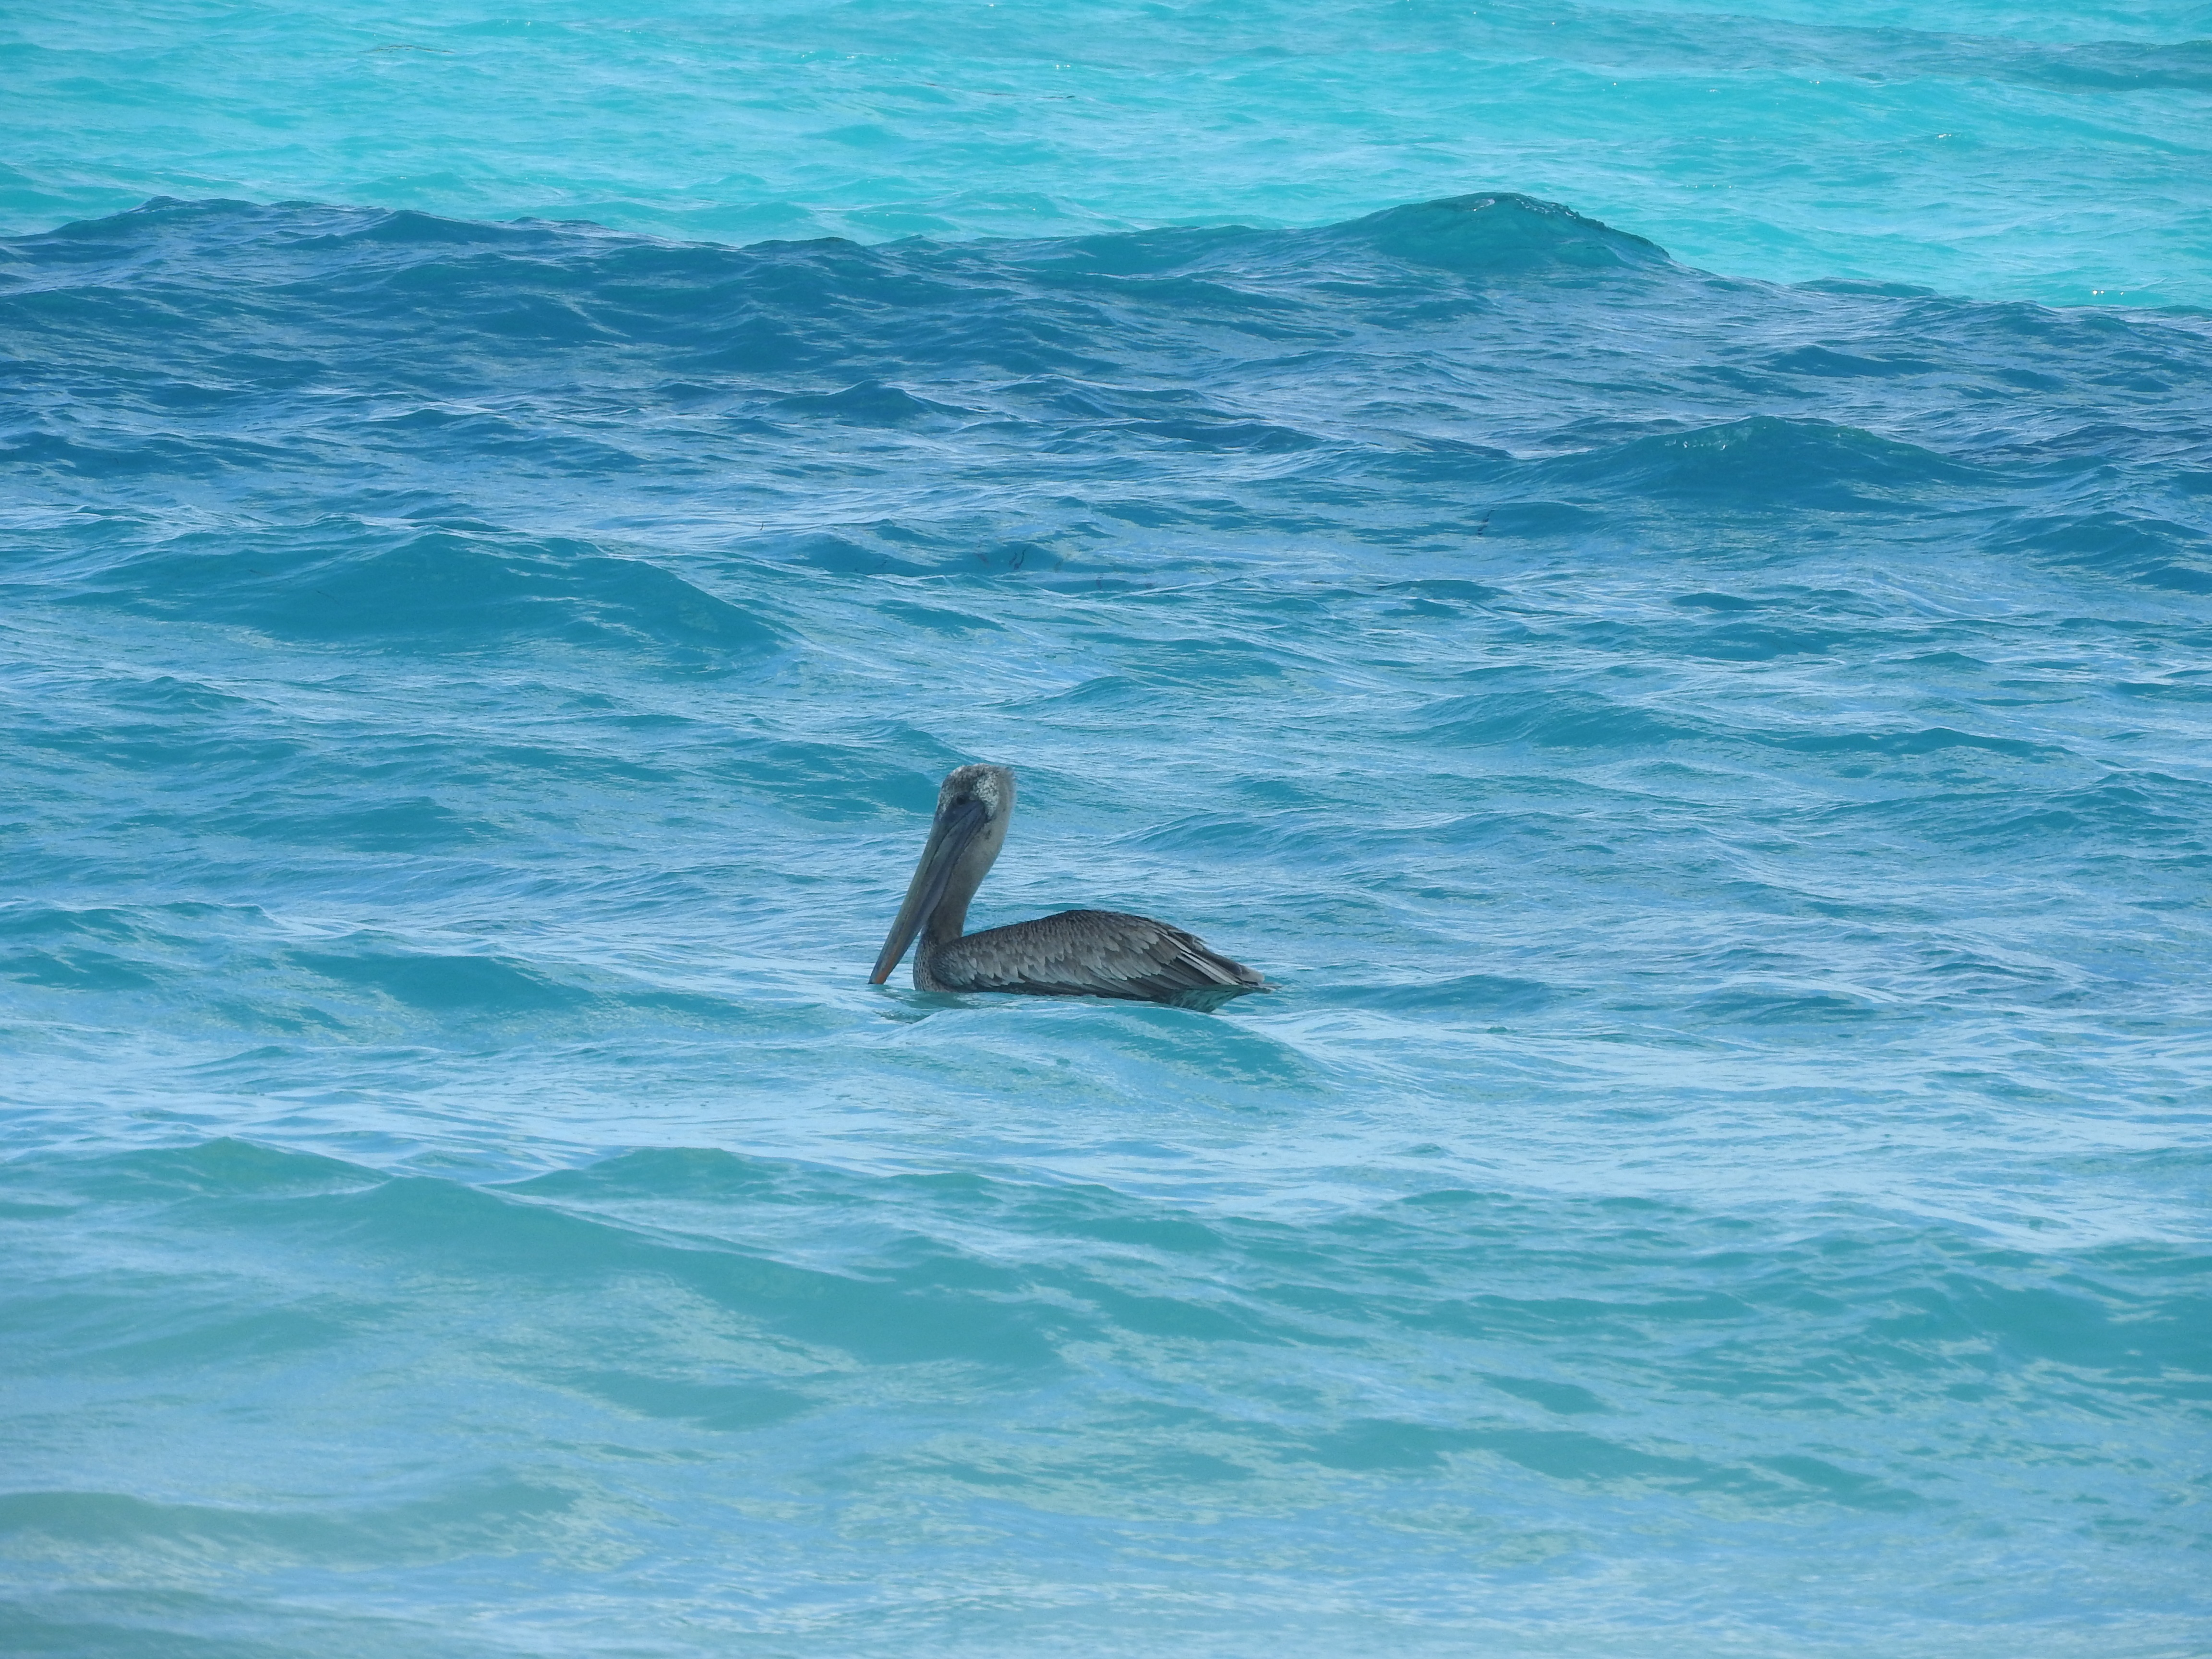
landscape, sea, water, ocean, sky, pelican, mammal, blue, clouds, vertebrate, ave, cancun, sea water, marine mammal, wind wave, marine biology, whales dolphins and porpoises